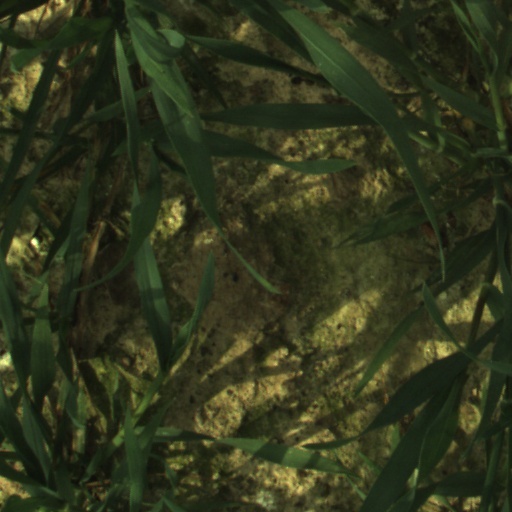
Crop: wheat